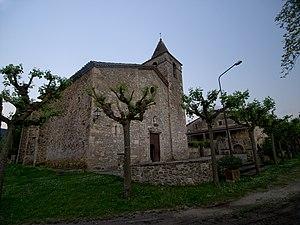
Sant Miquel de Campmajor est une commune espagnole de la province de Gérone, en Catalogne, en Espagne dans la comarque de Pla de l'Estany.